Richard Bourke

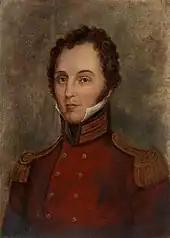
Bourke c. 1835

Bourke was an avowed Whig. In November 1830, the Whigs won government in a climate of reform. Major-General Bourke was appointed to succeed Sir Ralph Darling, who was also Irish-born, as Governor of New South Wales in 1831. Bourke proved to be an able, if controversial, governor. In most of his efforts, he faced entrenched opposition from the local conservatives: the 'exclusive' faction in the New South Wales Legislative Council, and the Colonial Secretary Alexander Macleay and the Colonial Treasurer Campbell Riddell. The newspaper "The Sydney Morning Herald" always opposed him. (The exclusives were hostile to the participation of ex-convicts ('emancipists') in civil life, hence were opposed to changes which moved the colony from military to civil governance.) Bourke described himself as being "pretty much in the situation that Earl Grey would find himself in if all members of his Cabinet were Ultra Tories and he could neither turn them out nor leave them".